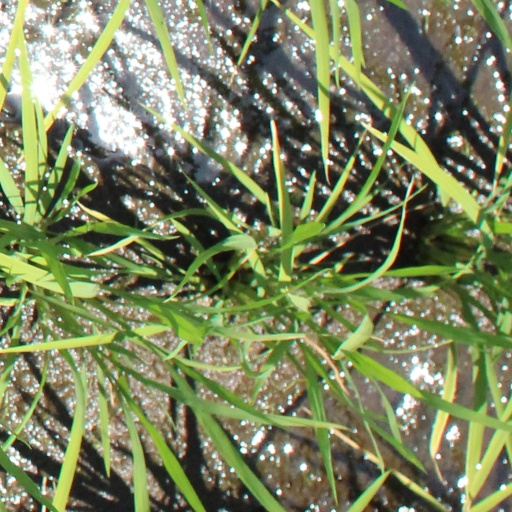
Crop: rice